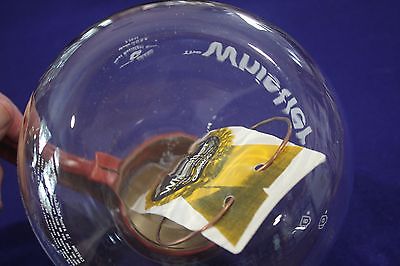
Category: kettle